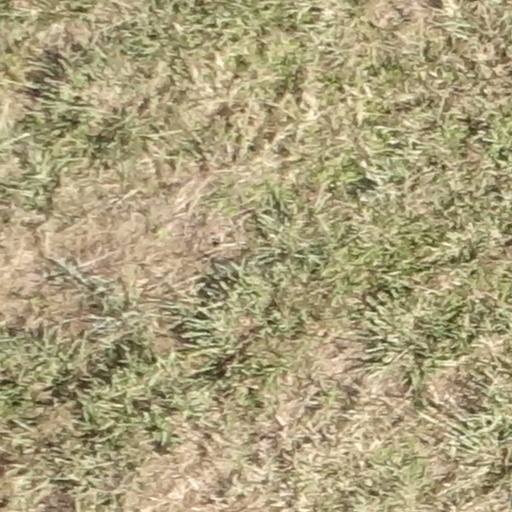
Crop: sorghum